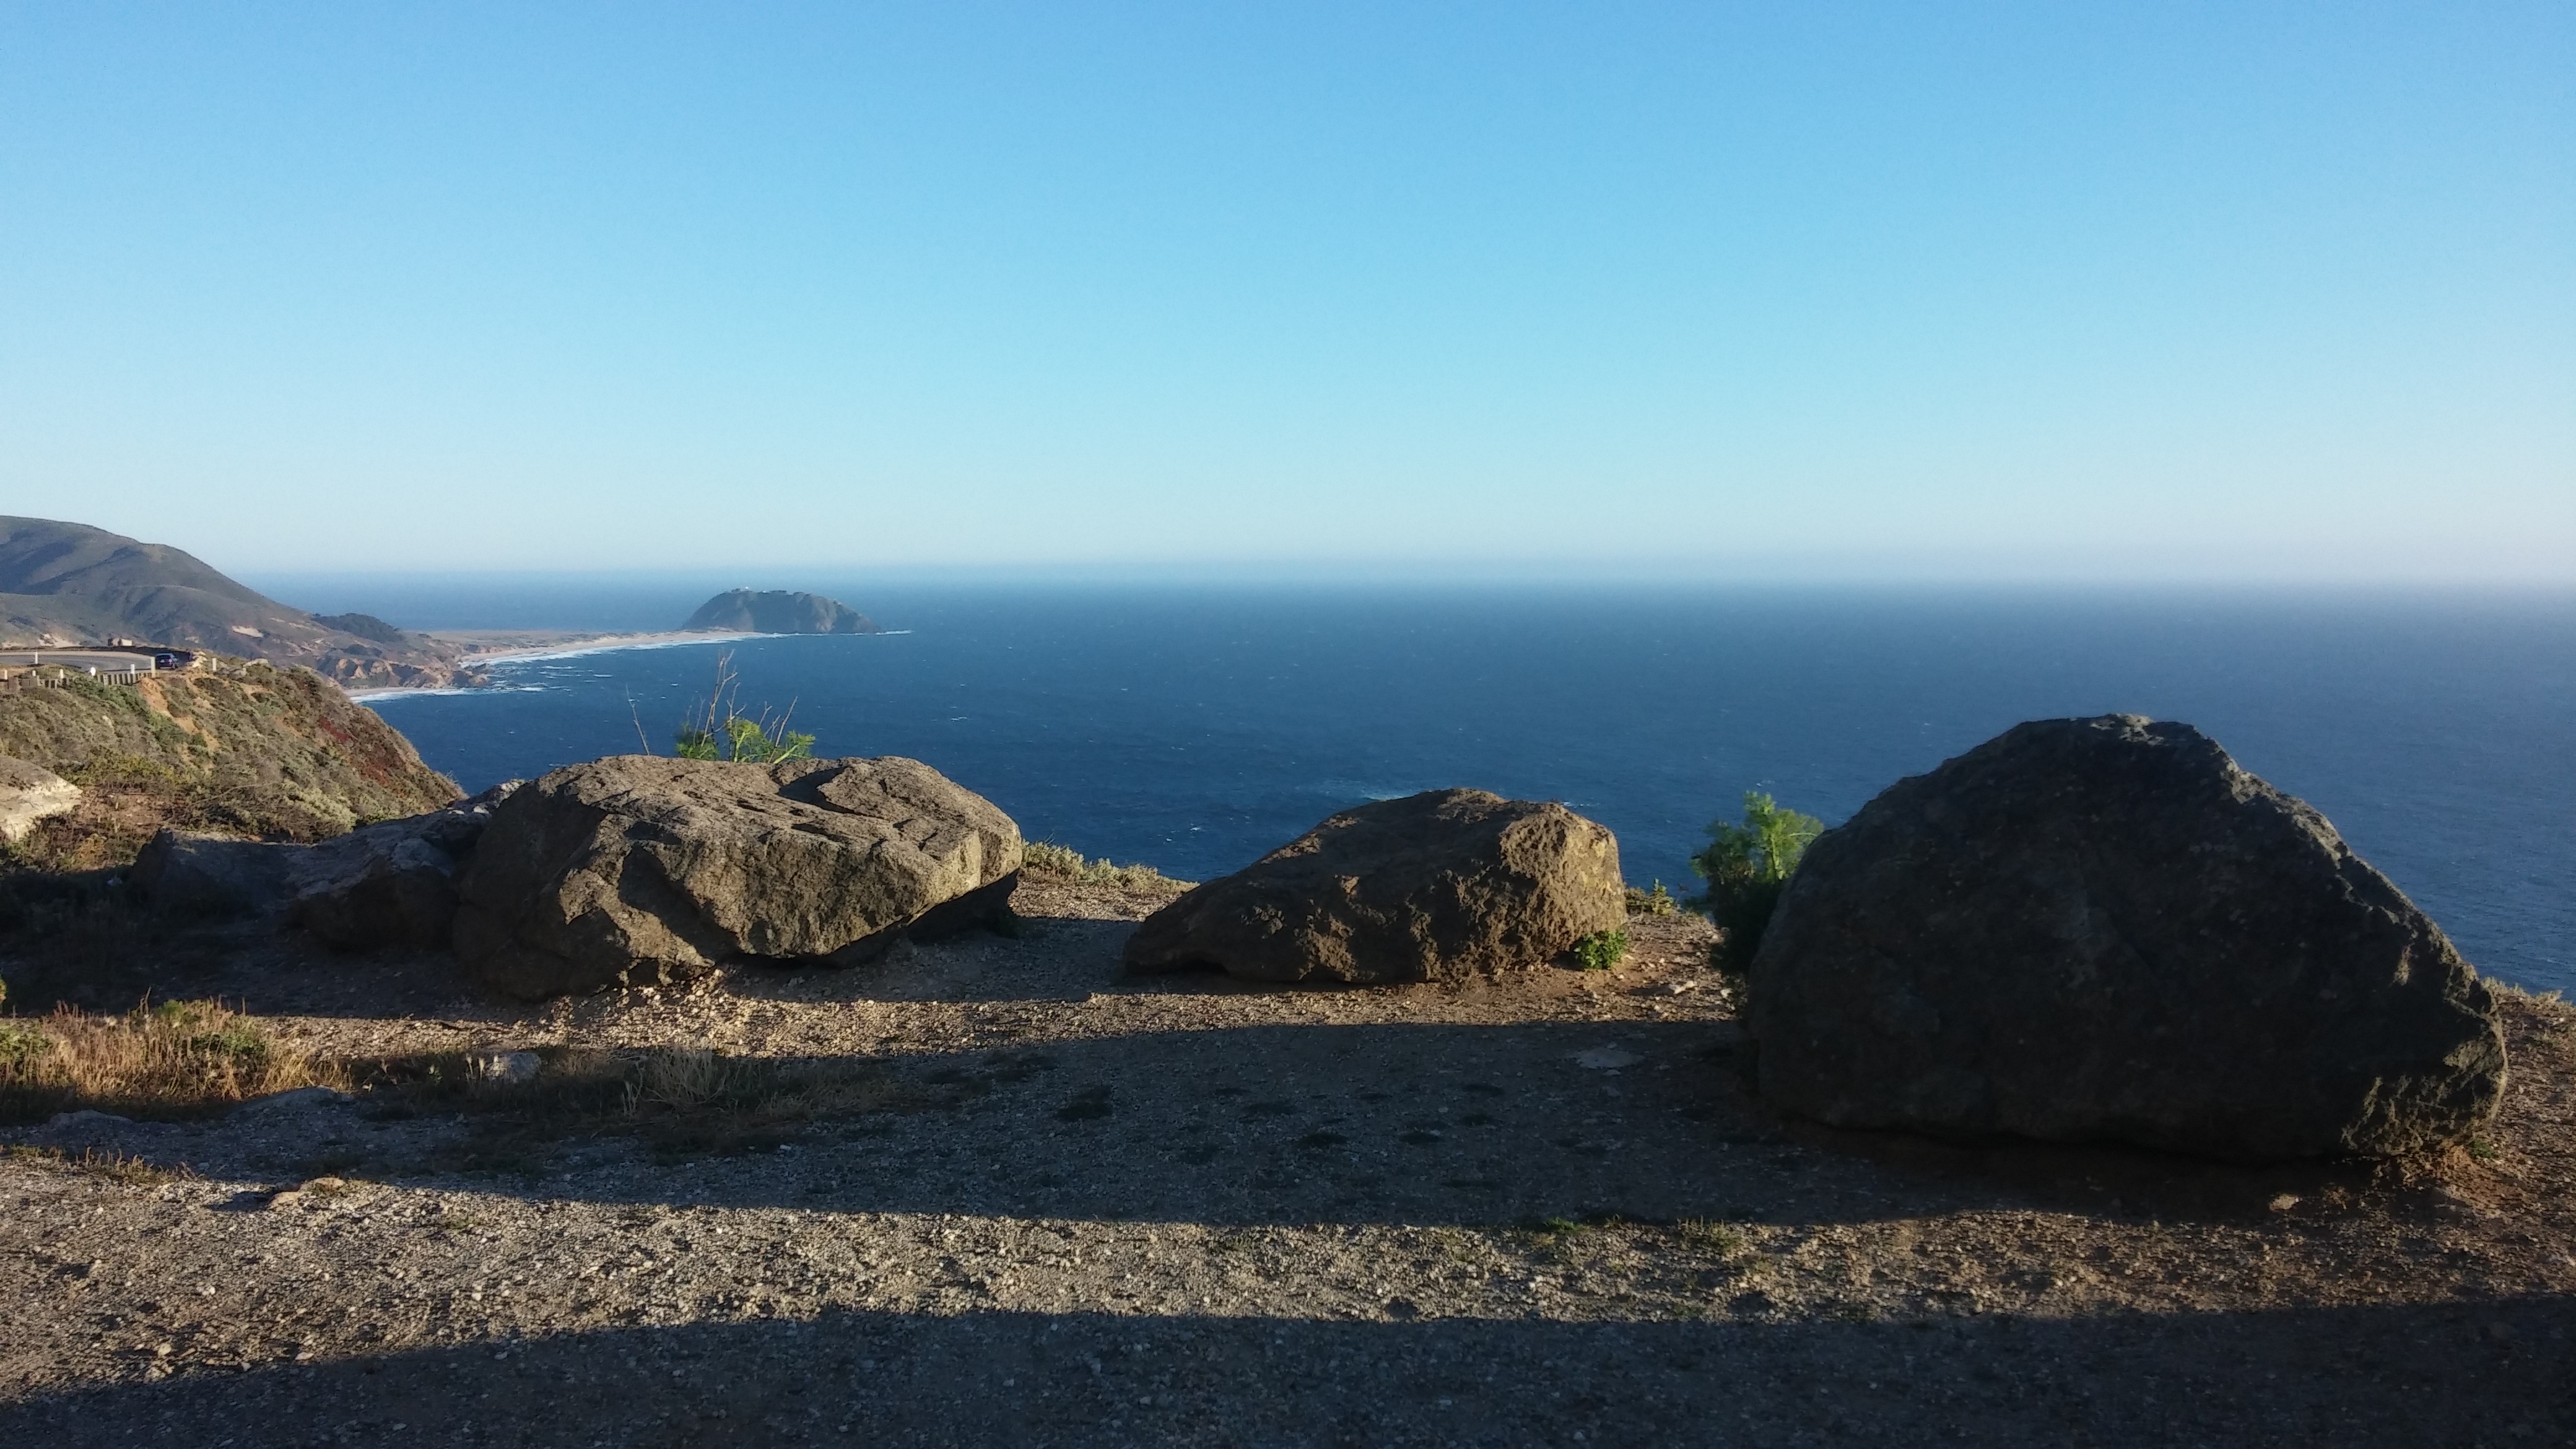
beach, landscape, sea, coast, rock, ocean, horizon, mountain, hill, shore, lake, mountain range, cliff, bay, terrain, ridge, summit, united states, geology, coastal road, fell, loch, cape, landform, national highway 1, mountainous landforms